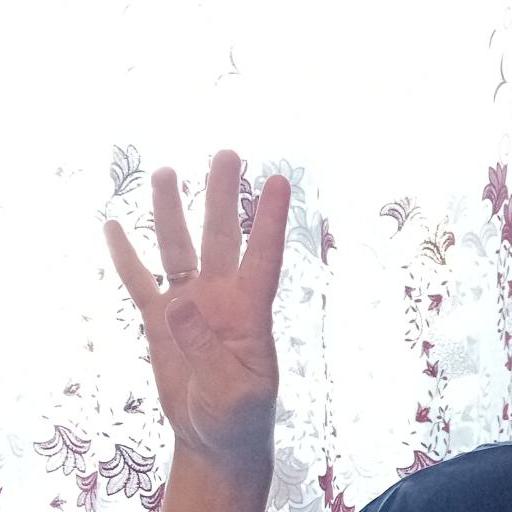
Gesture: four